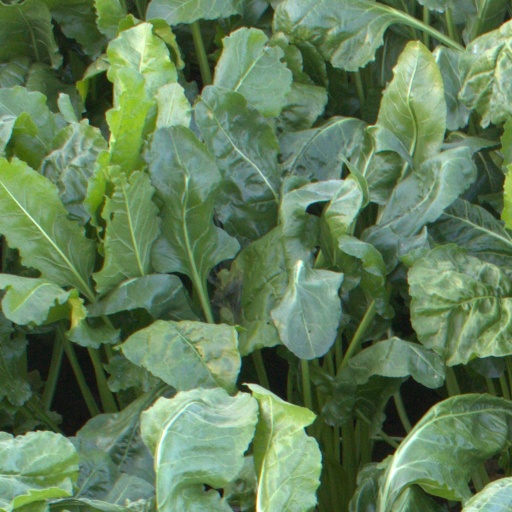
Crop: sugar beet